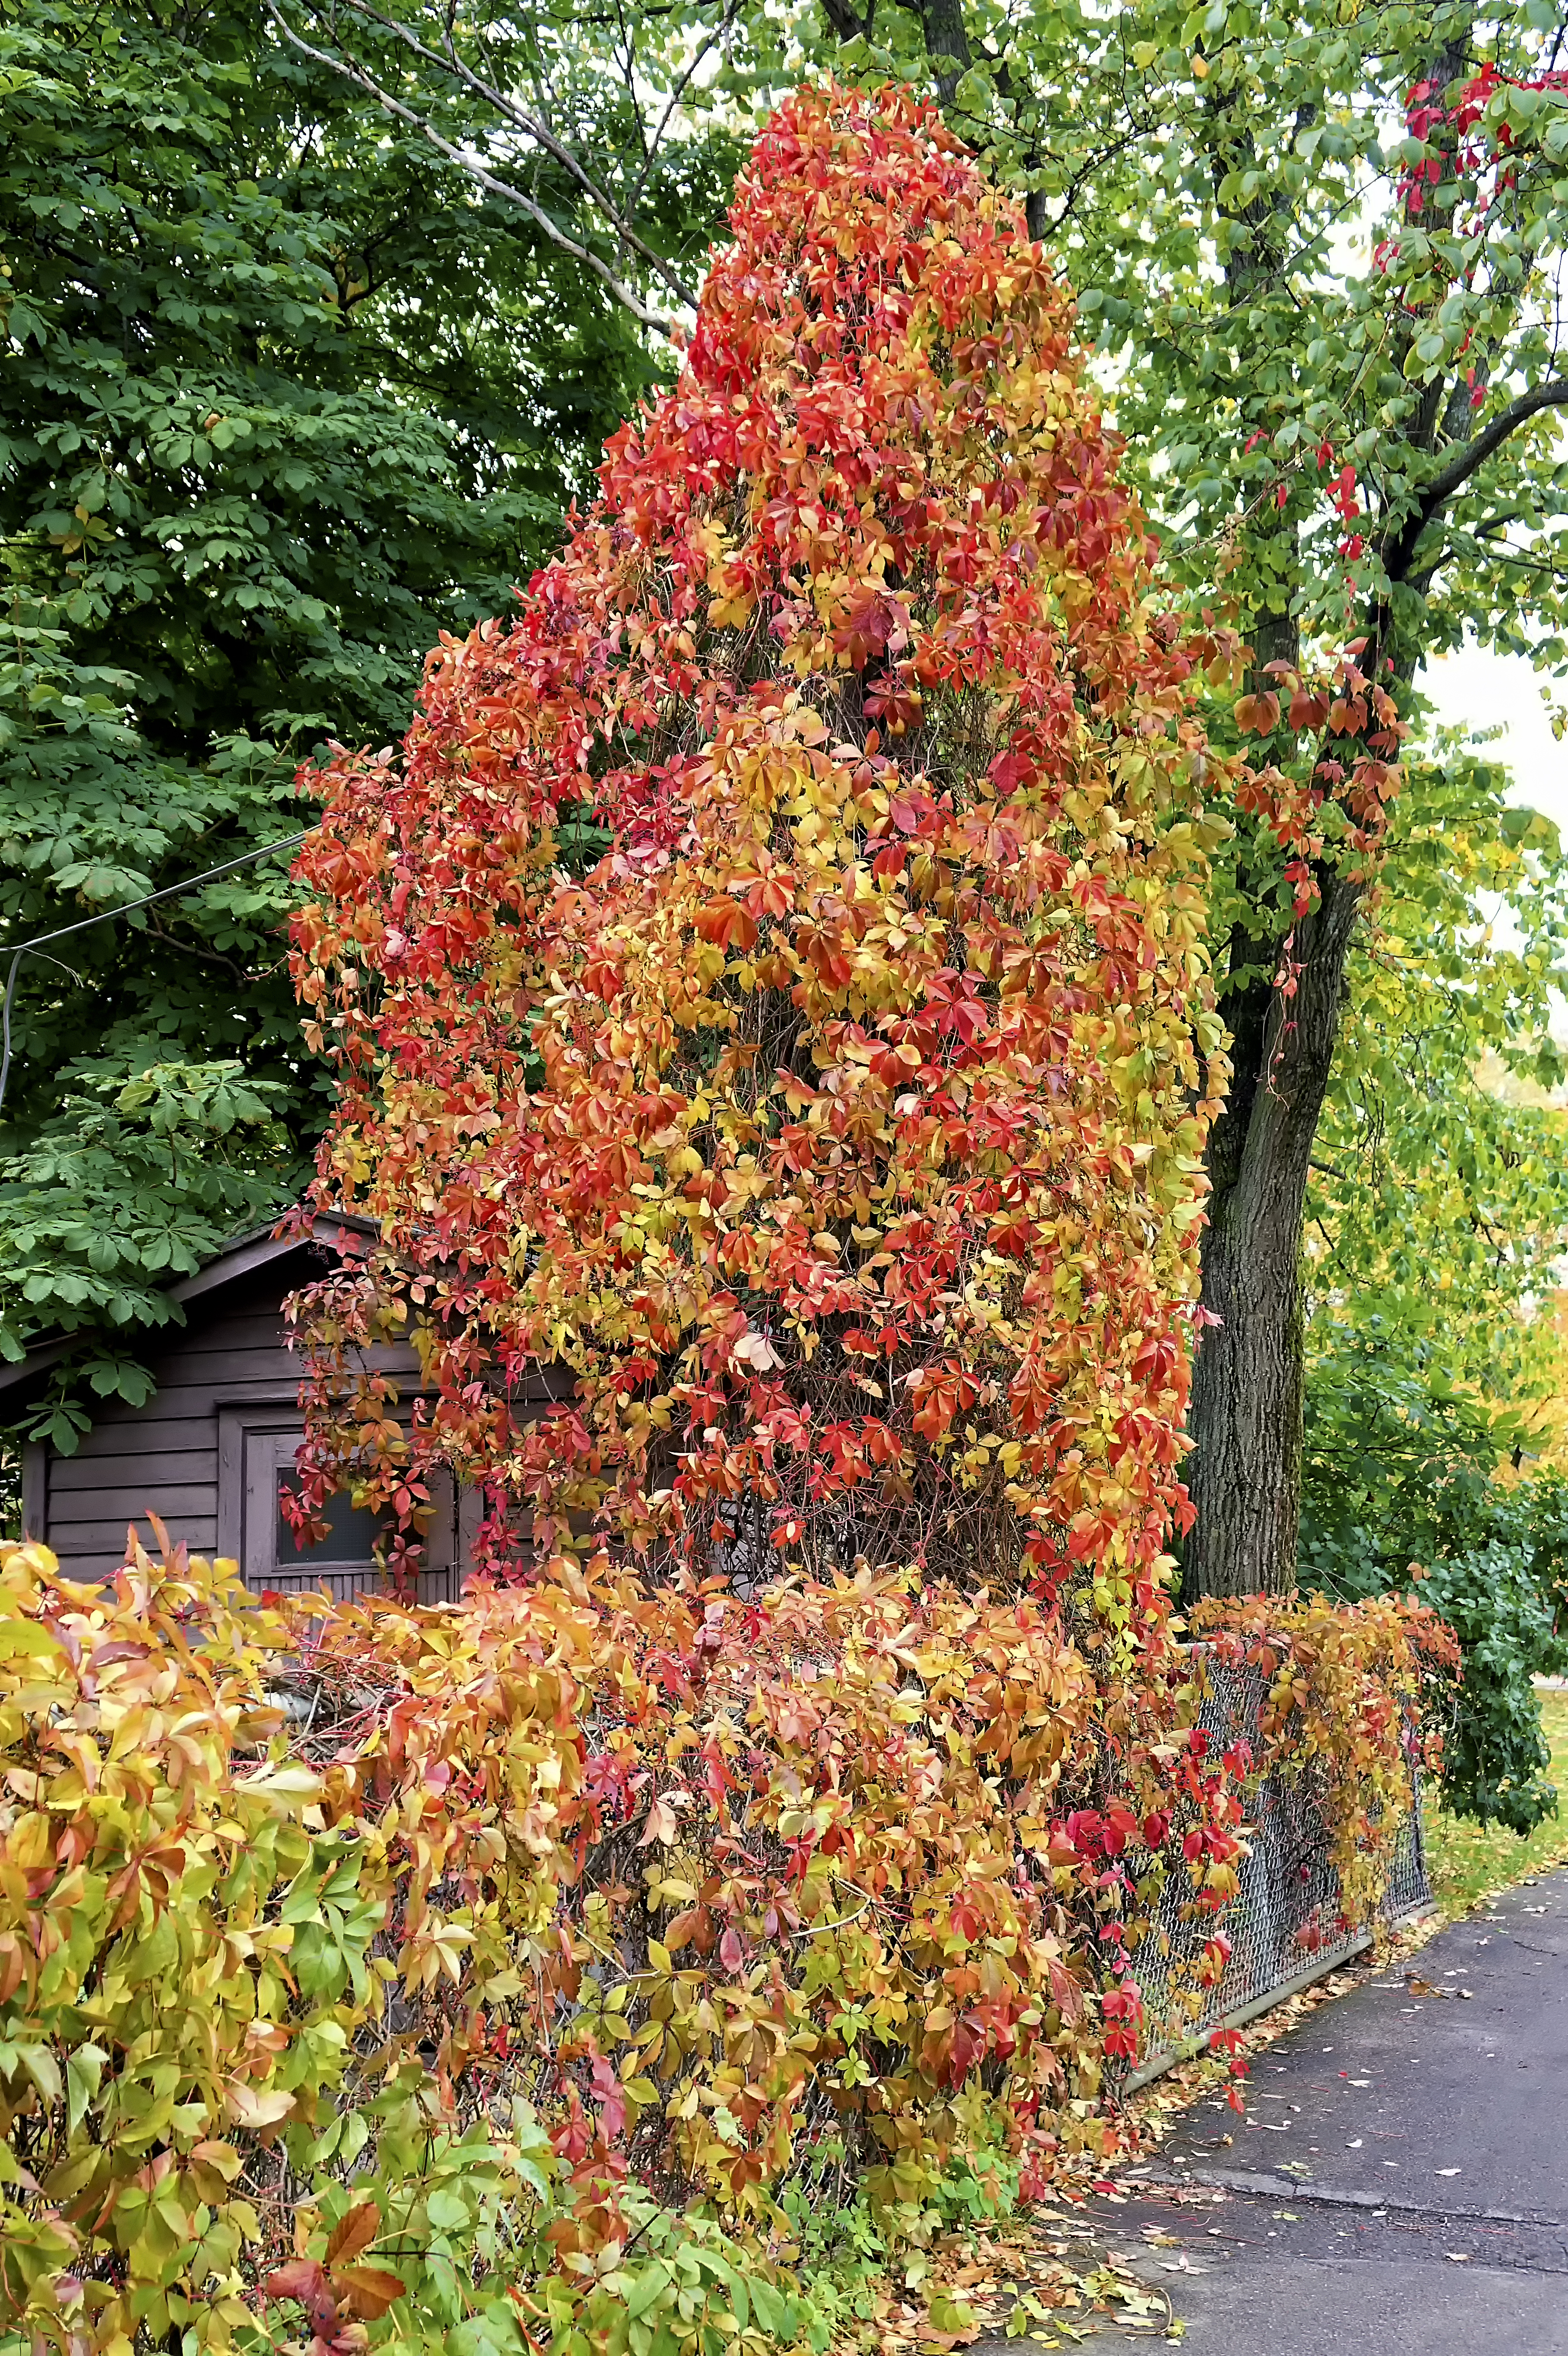
tree, fence, plant, leaf, fall, flower, evergreen, autumn, botany, garden, season, maple tree, leaves, colors, shrub, deciduous, finland, helsinki, kaisaniemi, v rej, syksyn, flowering plant, woody plant, land plant